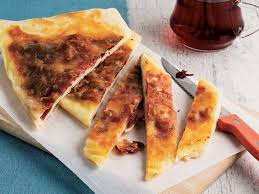
Yemek: gozleme